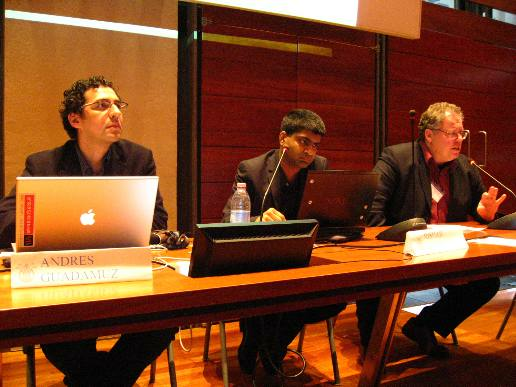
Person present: Yes